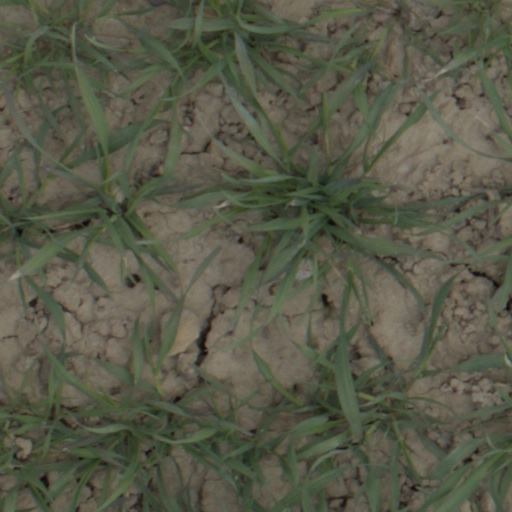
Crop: wheat